Jeppe High School for Girls

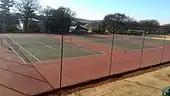
Tennis courts on the far left of the bottom grounds

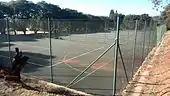
The netball courts

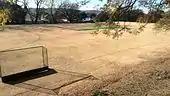
The bottom field on the lower grounds, on which the cricket pitch is situated

A new building was completed in 1987 to accommodate the growing number of pupils at the school and includes an extra 3 science laboratories. The new building is located behind the main building of the school.